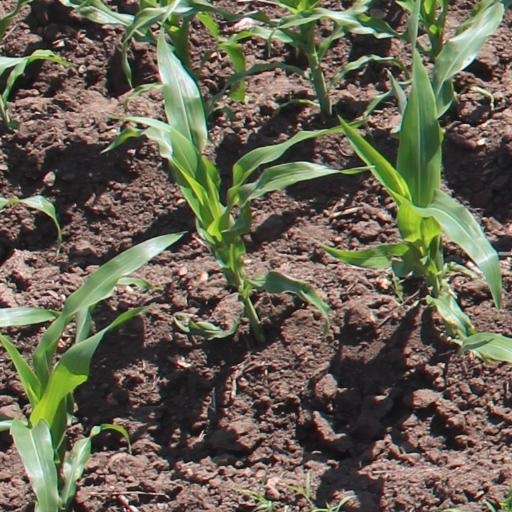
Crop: maize; corn